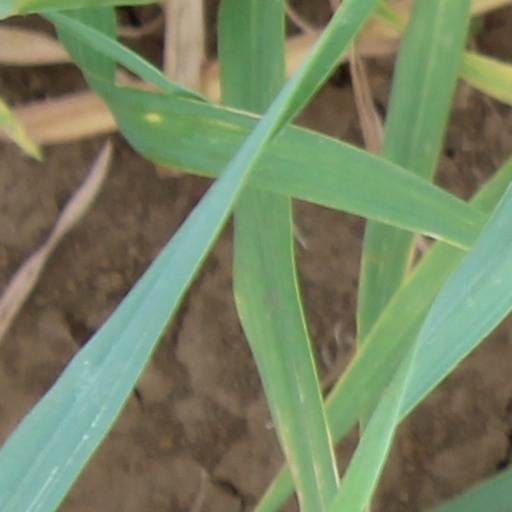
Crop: wheat